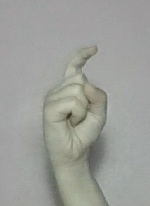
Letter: ra